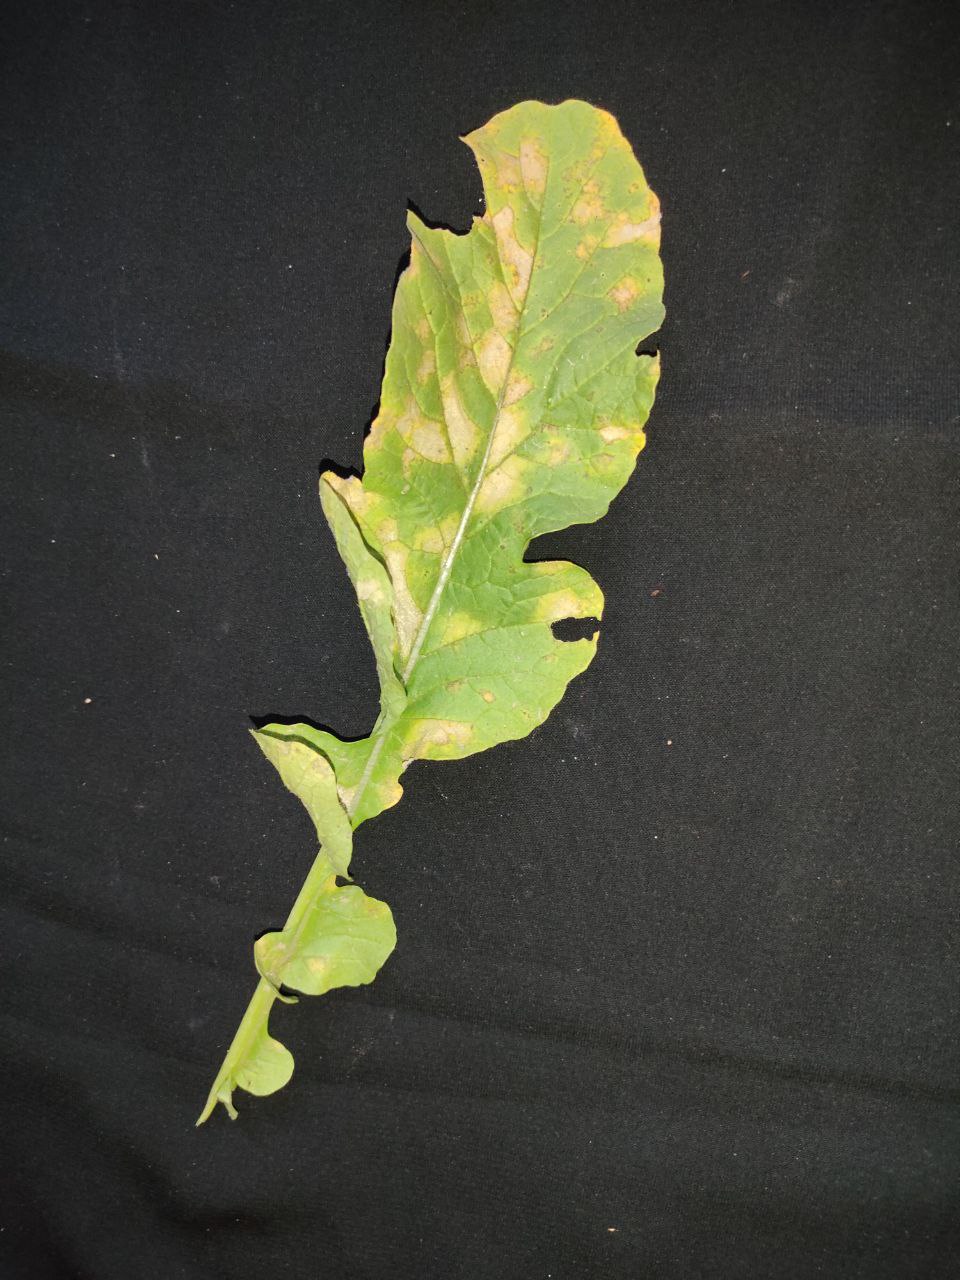
Label: Mosaic virus